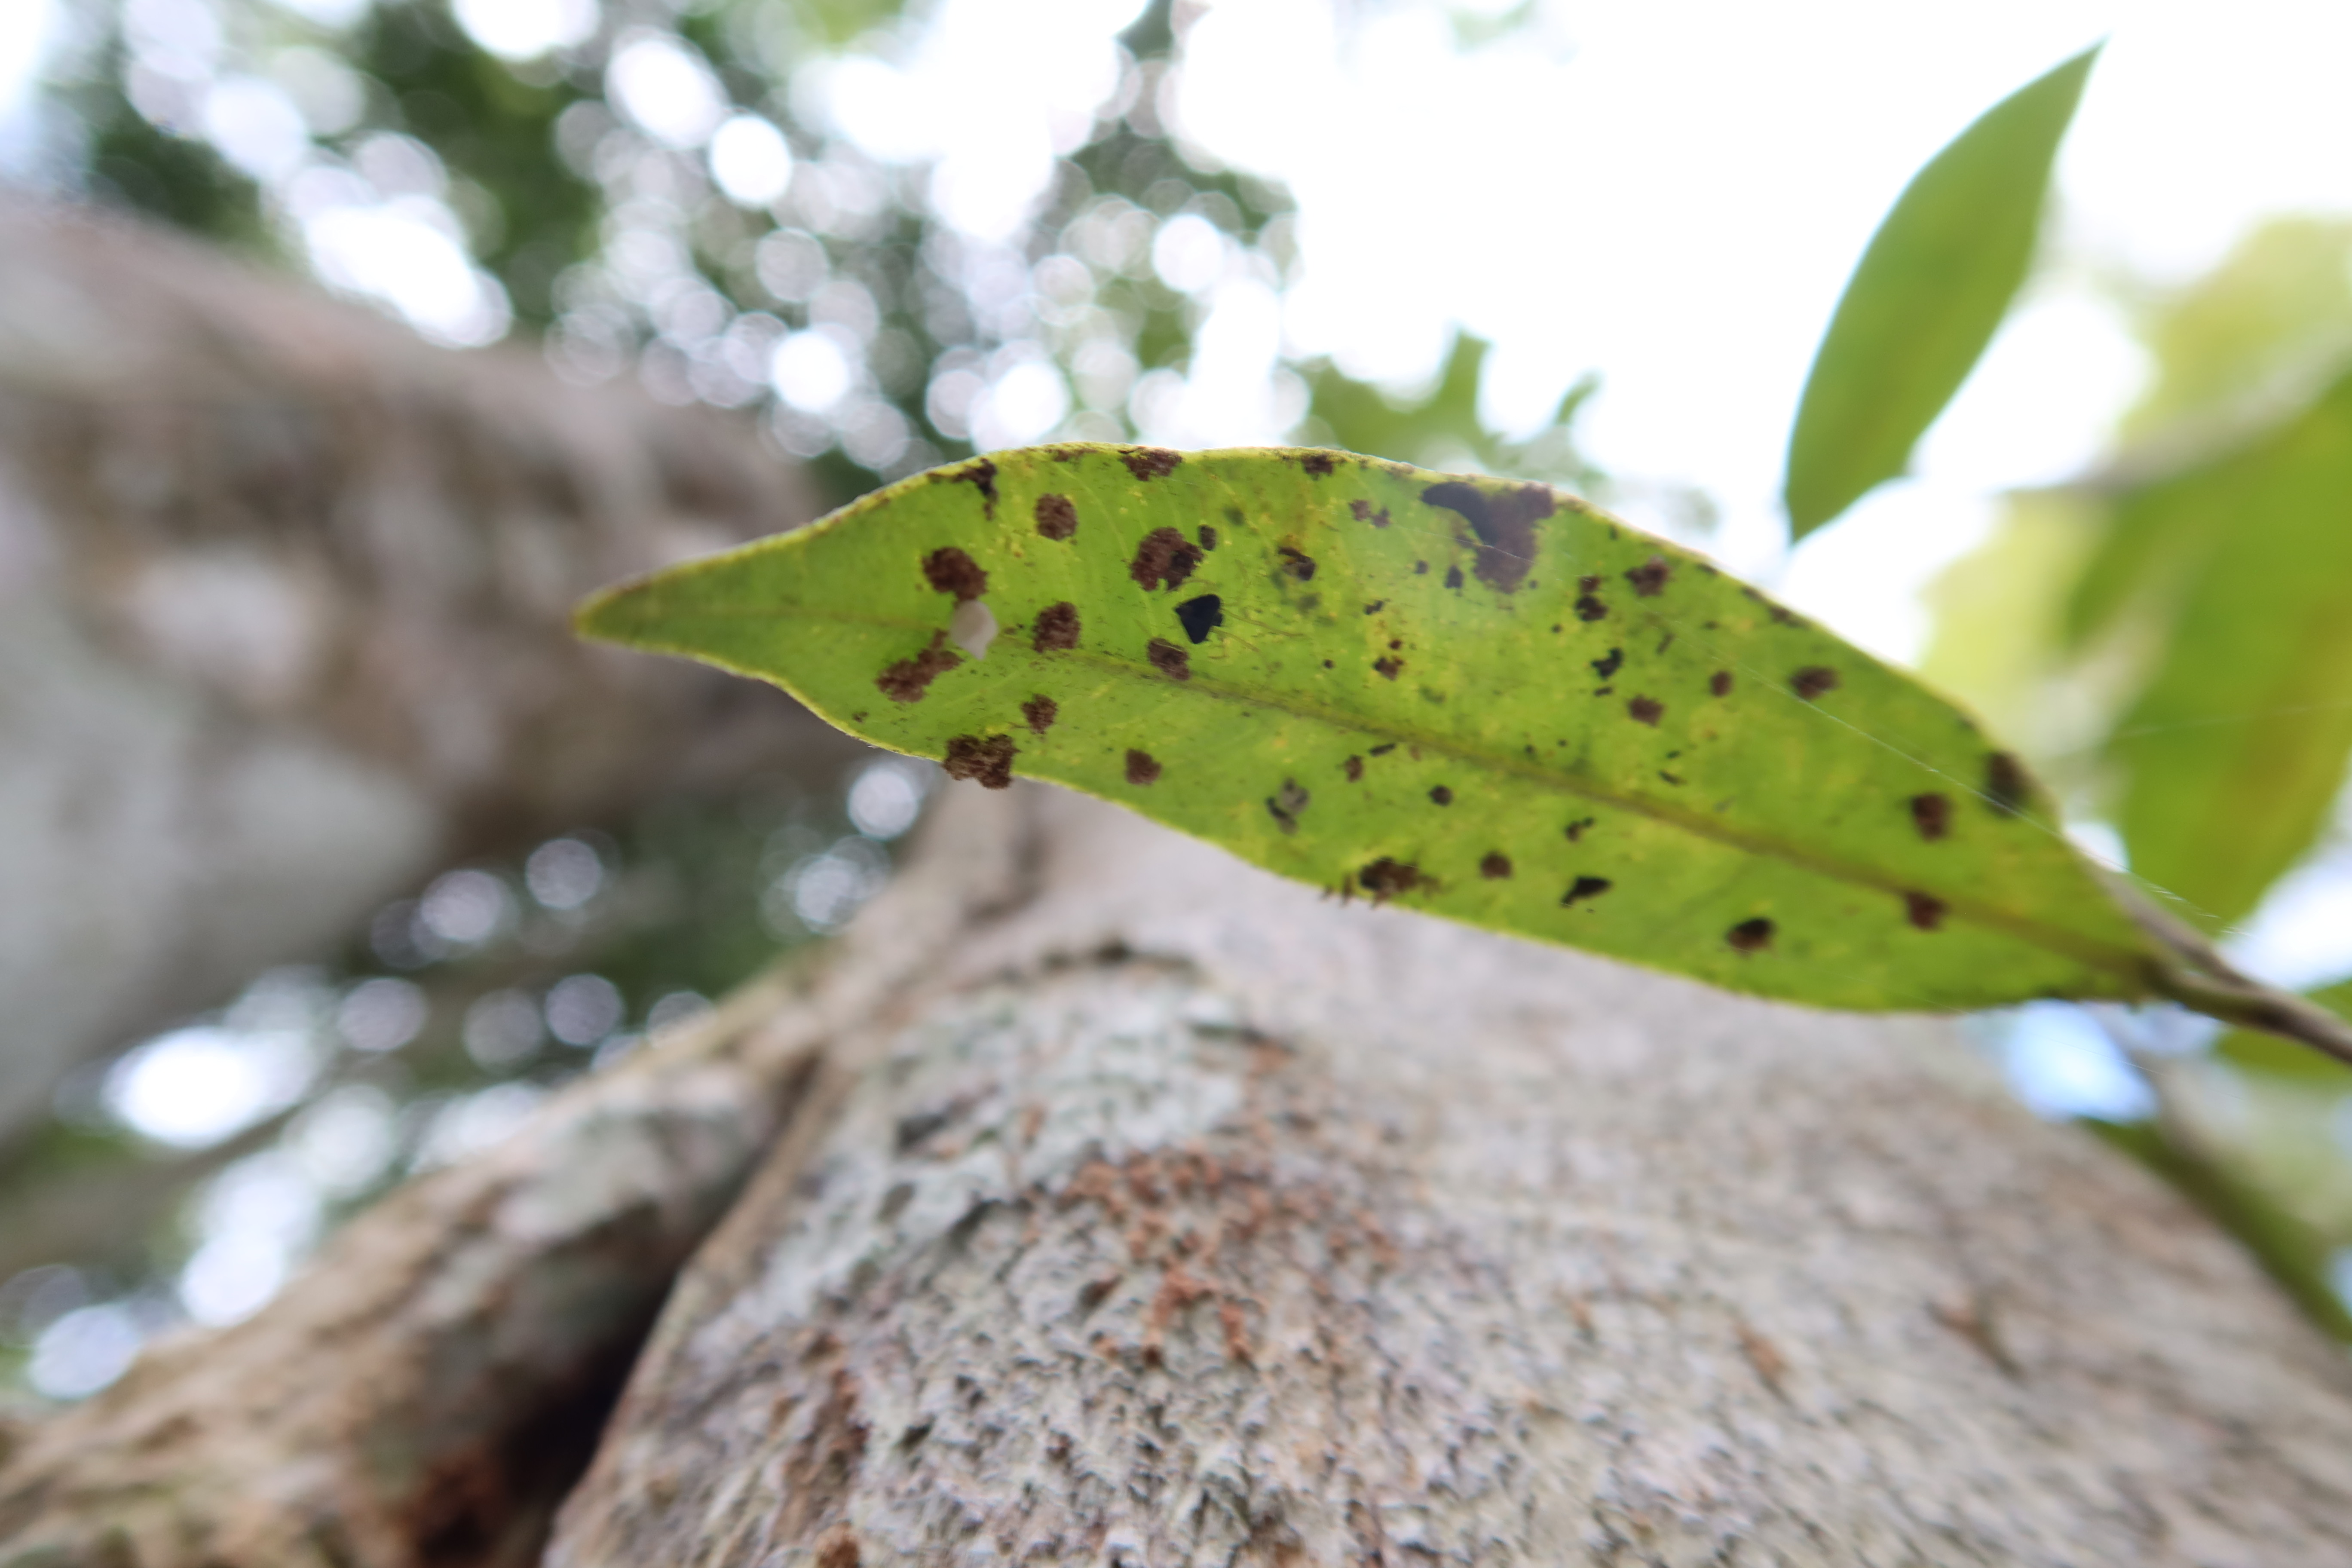
Label: Flea Beetles